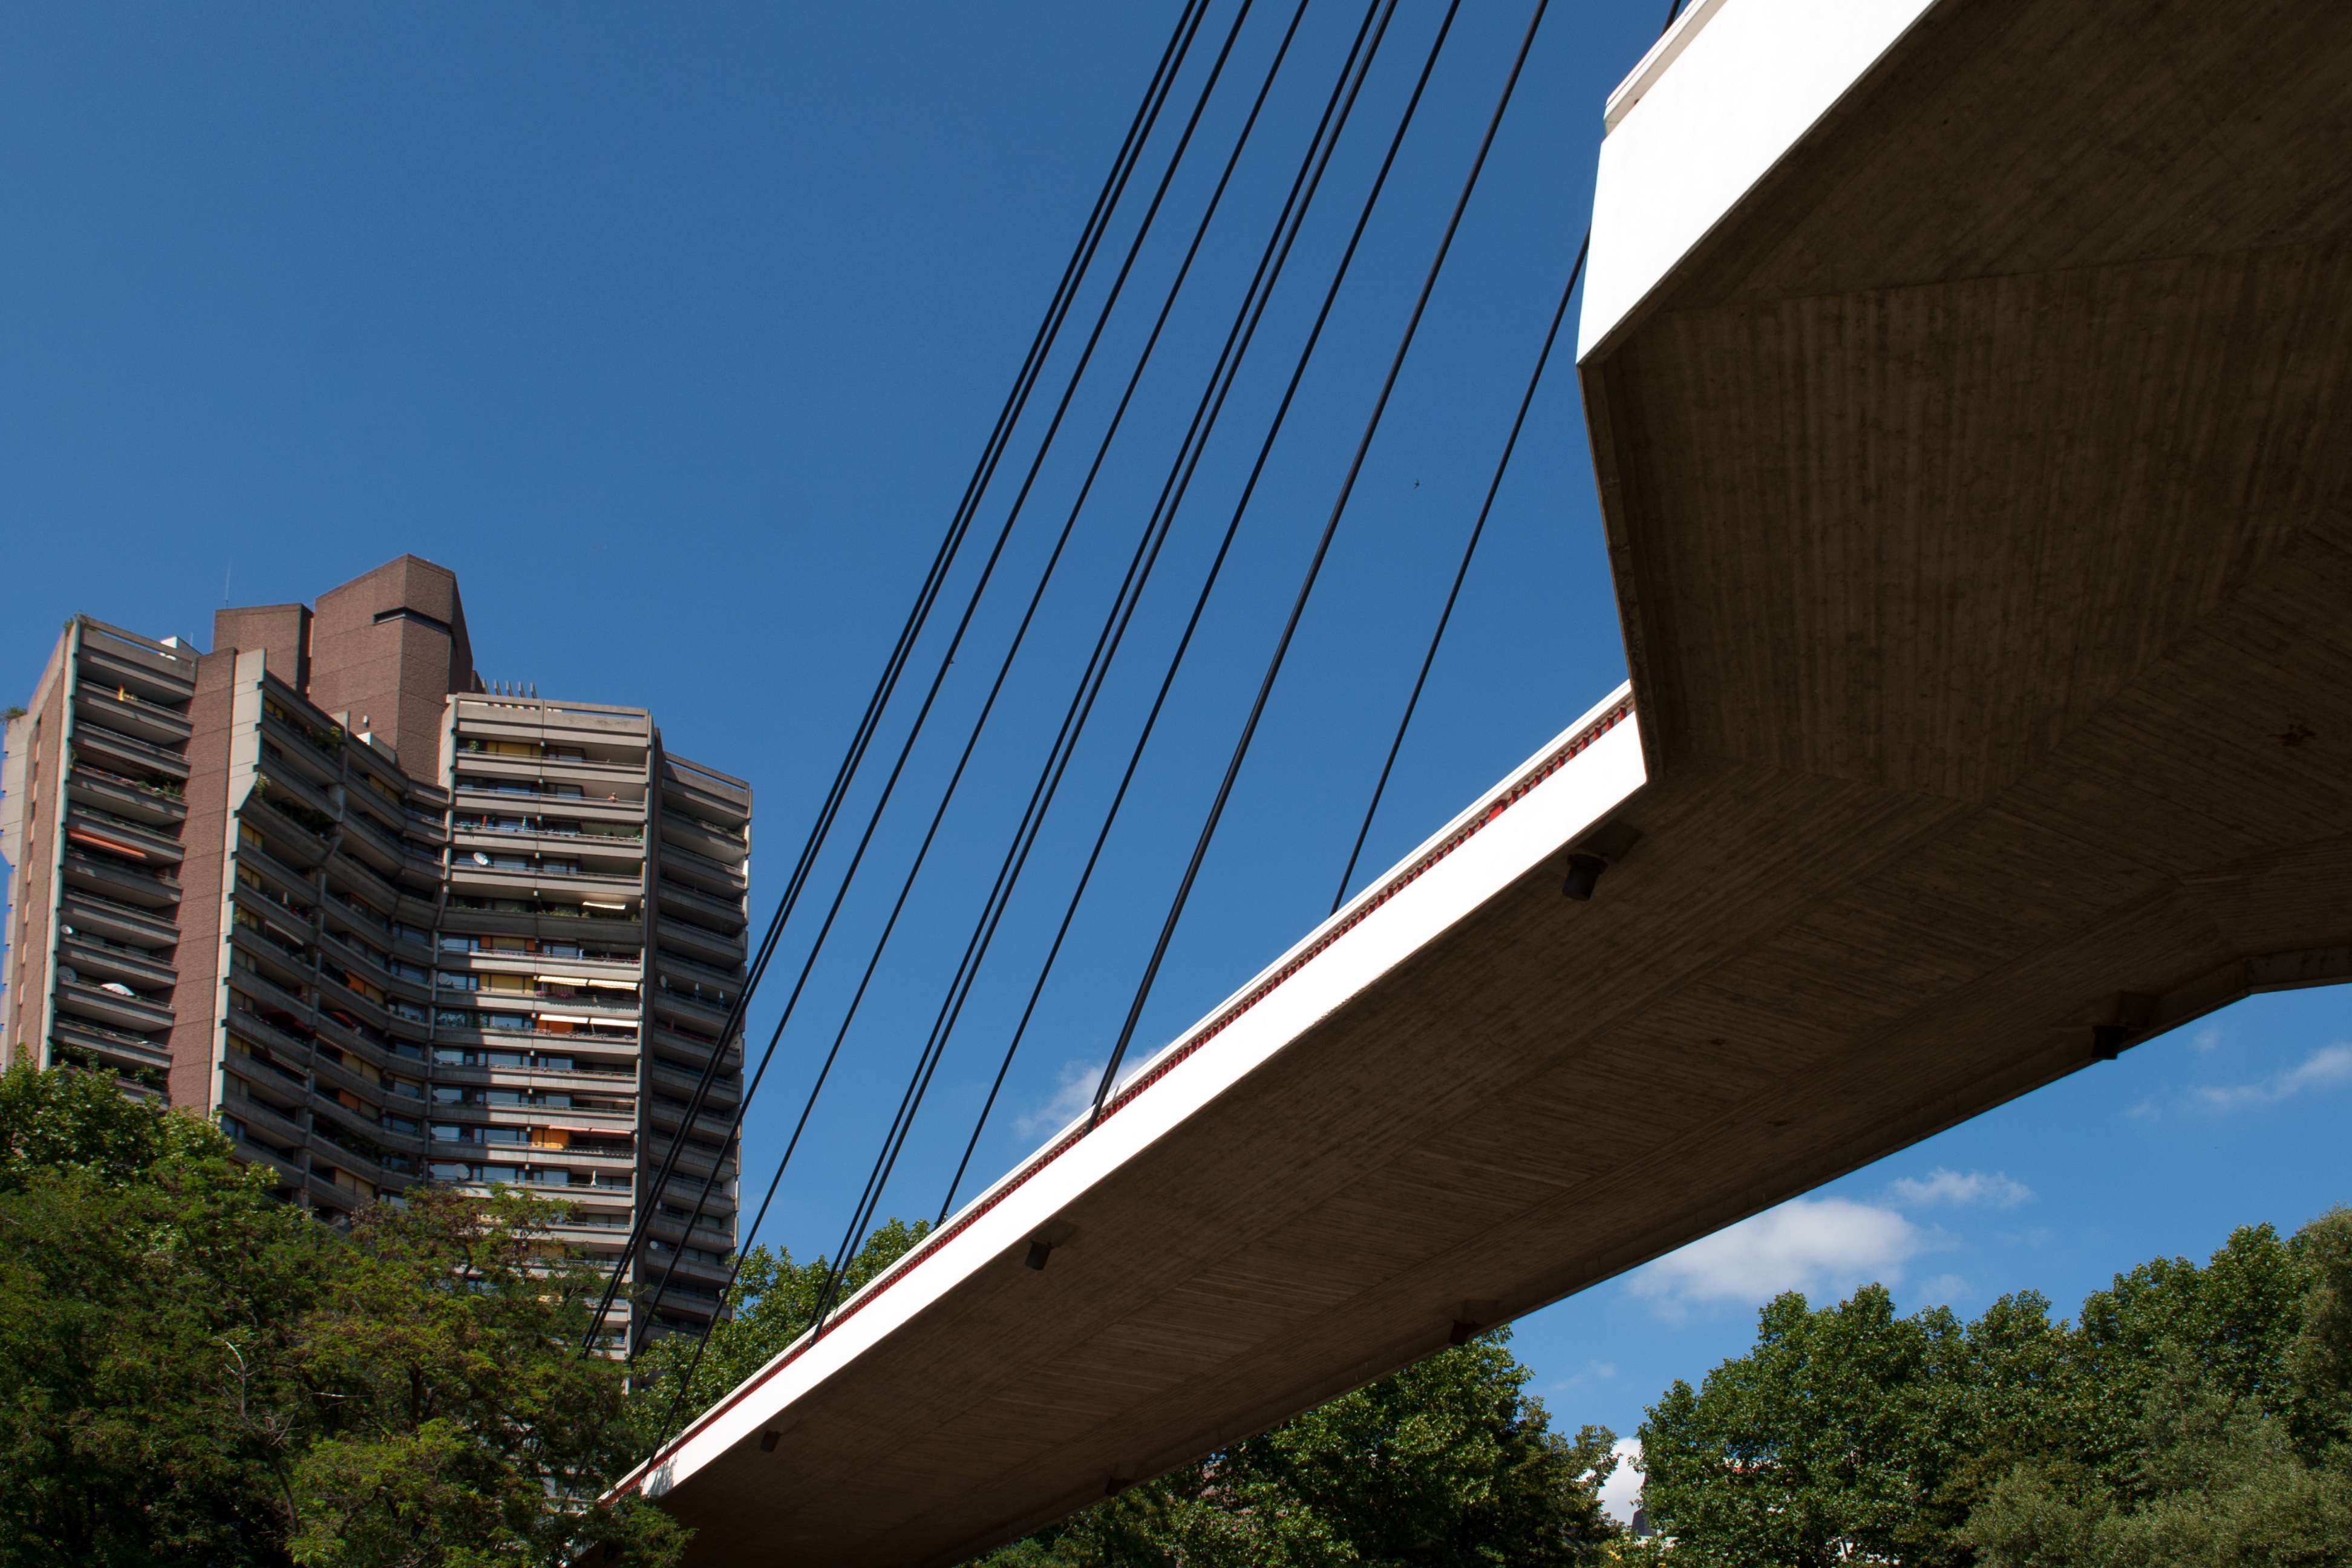
architecture, sky, bridge, skyline, city, skyscraper, cityscape, downtown, suspension bridge, line, tower, landmark, facade, tower block, mannheim, neighbourhood, steel cables, urban area, residential area, human settlement, metropolitan area